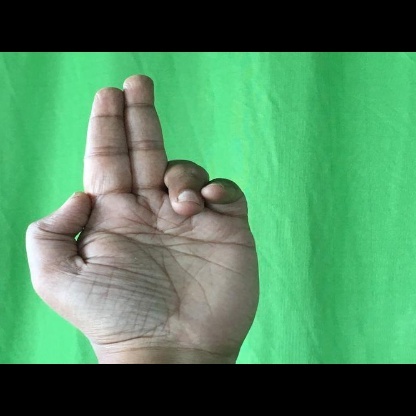
Mudra: Ardhapathaka